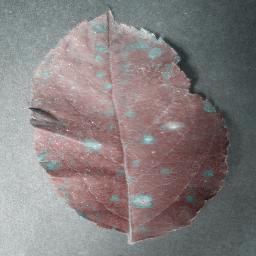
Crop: apple
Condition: cedar_rust